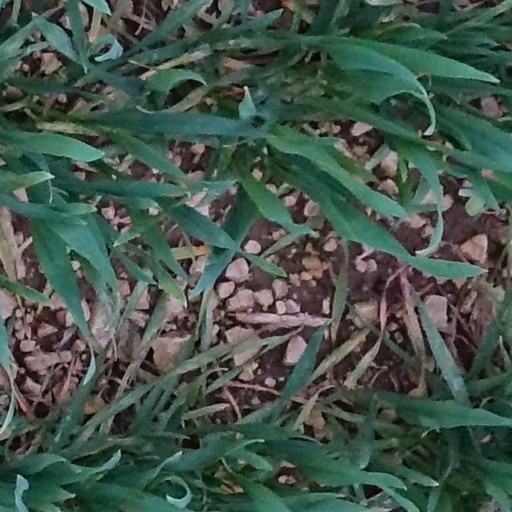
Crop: wheat